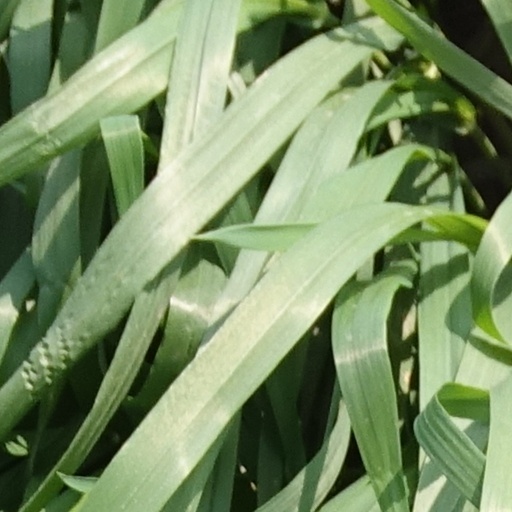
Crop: wheat